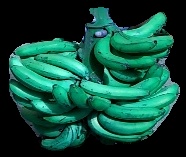
Variety: pachbale
Grade: grade3